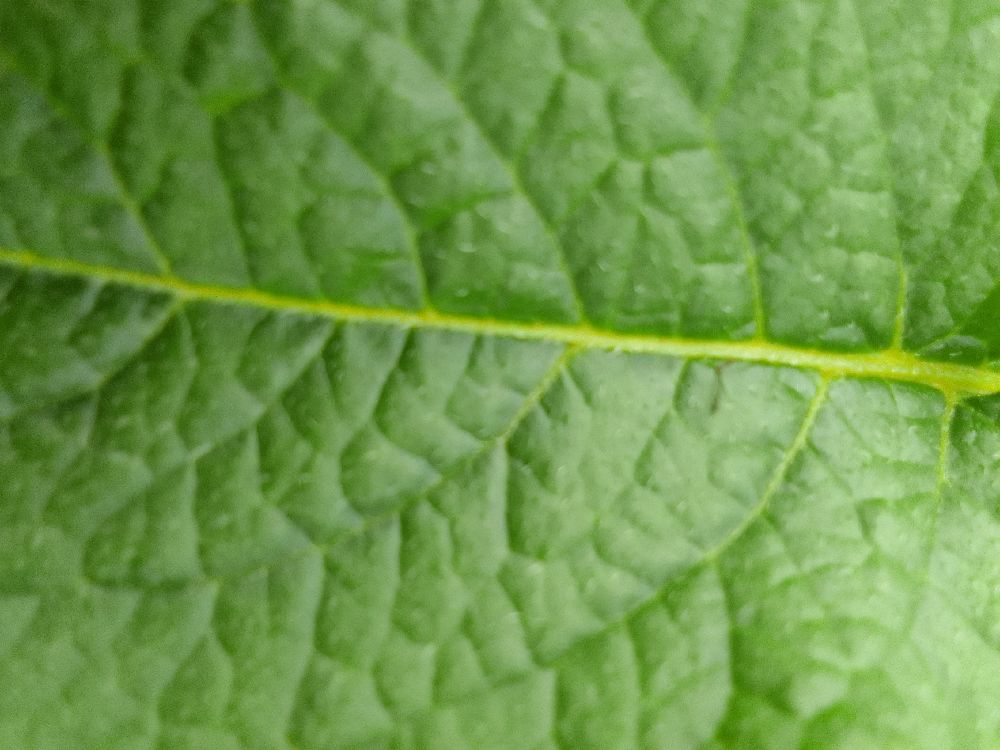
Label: Healthy